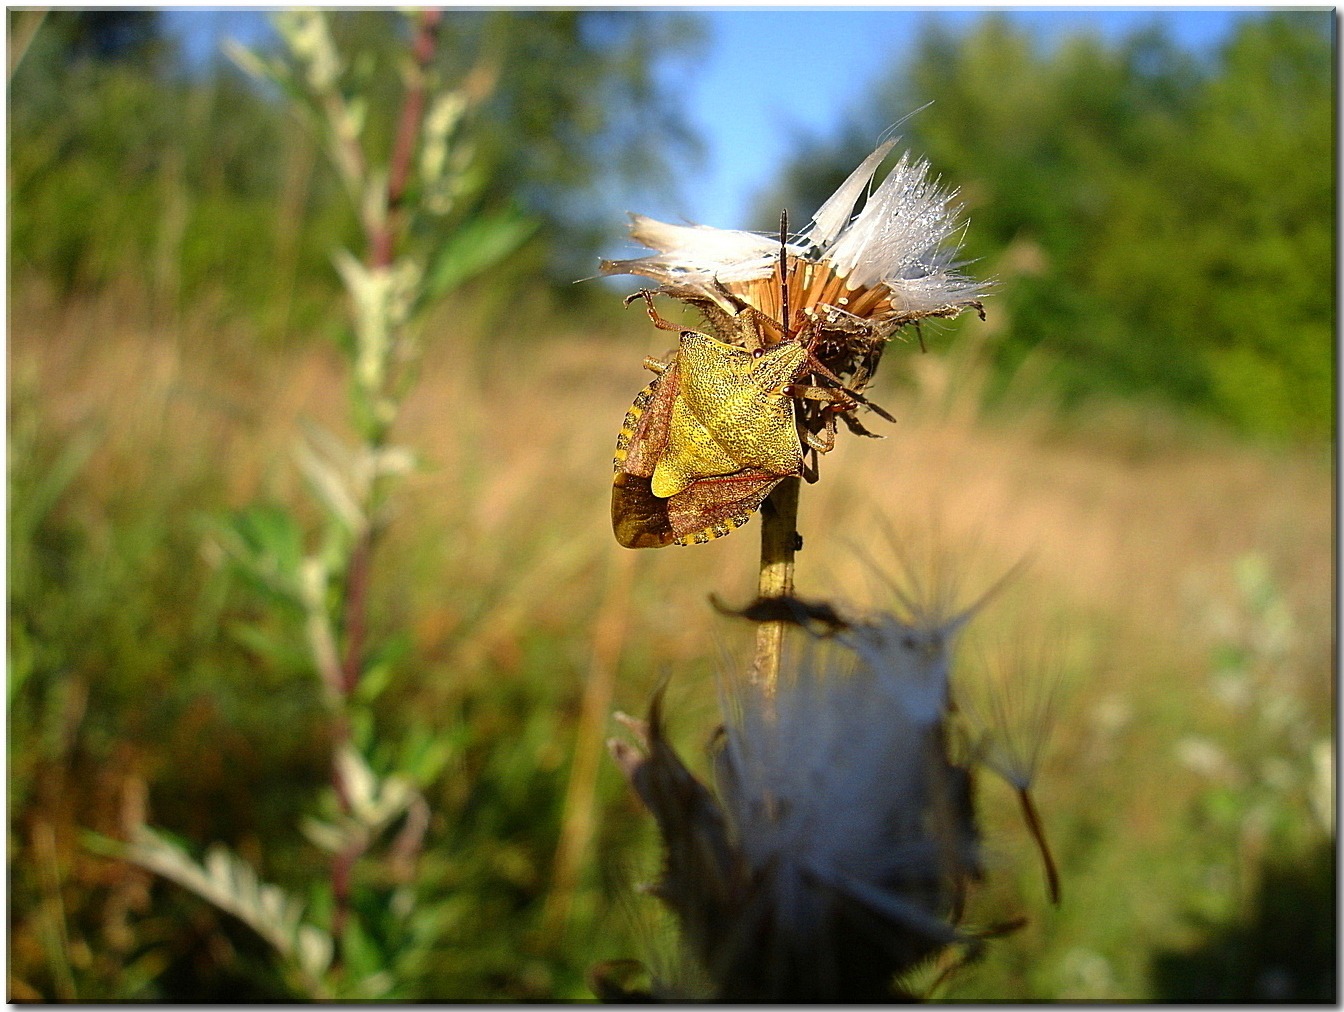
nature, grass, meadow, flower, summer, wildlife, insect, bug, butterfly, close, flora, fauna, invertebrate, wild flowers, thistle, macro photography, moths and butterflies